American Anti-Slavery Society

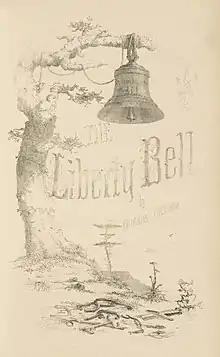
"The Liberty Bell". Boston: American Anti-Slavery Society, 1856. Division of Rare & Manuscript Collections. Carl A. Kroch Library, Cornell University.

The American Anti-Slavery Society (AASS) was an abolitionist society in the United States. AASS formed in 1833 in response to the nullification crisis and the failures of existing anti-slavery organizations, such as the American Colonization Society. AASS formally dissolved in 1870.